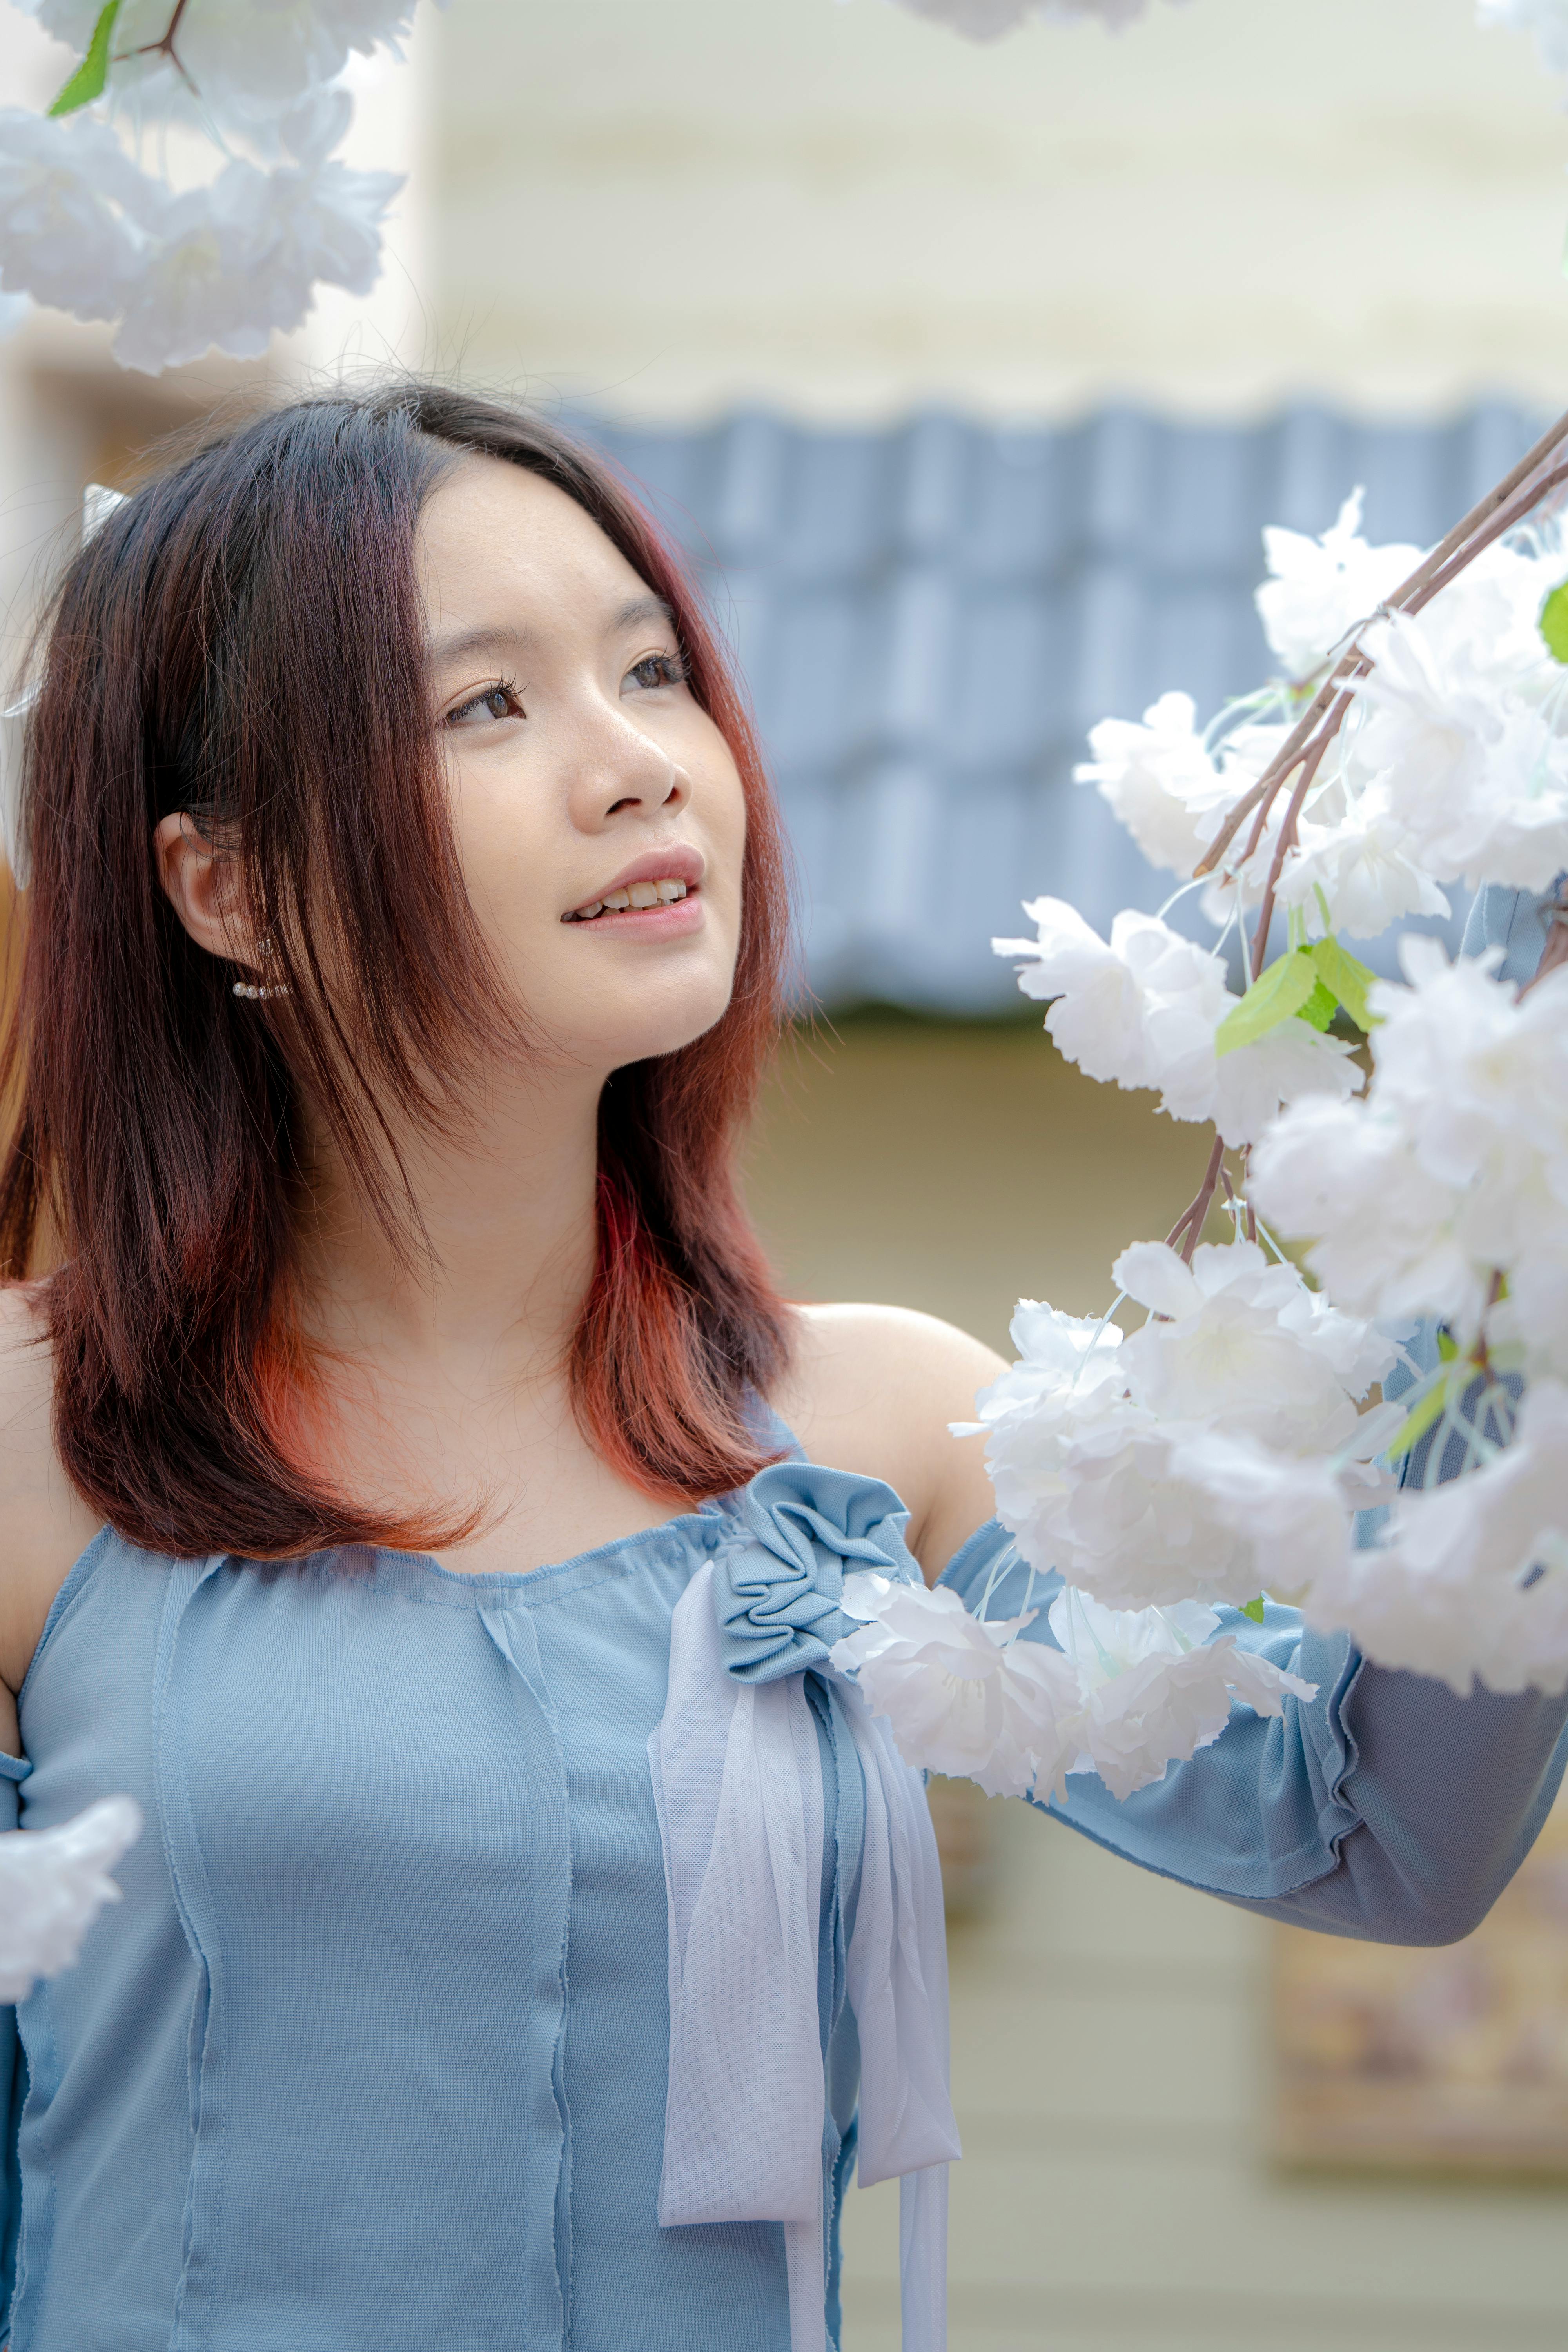
woman, skin, lip, hairstyle, fashion, flash photography, sleeve, eyelash, gesture, happy, black hair, beauty, electric blue, long hair, fashion design, event, waist, brown hair, layered hair, formal wear, jewellery, portrait photography, japanese idol, glove, fashion model, fashion accessory, photo shoot